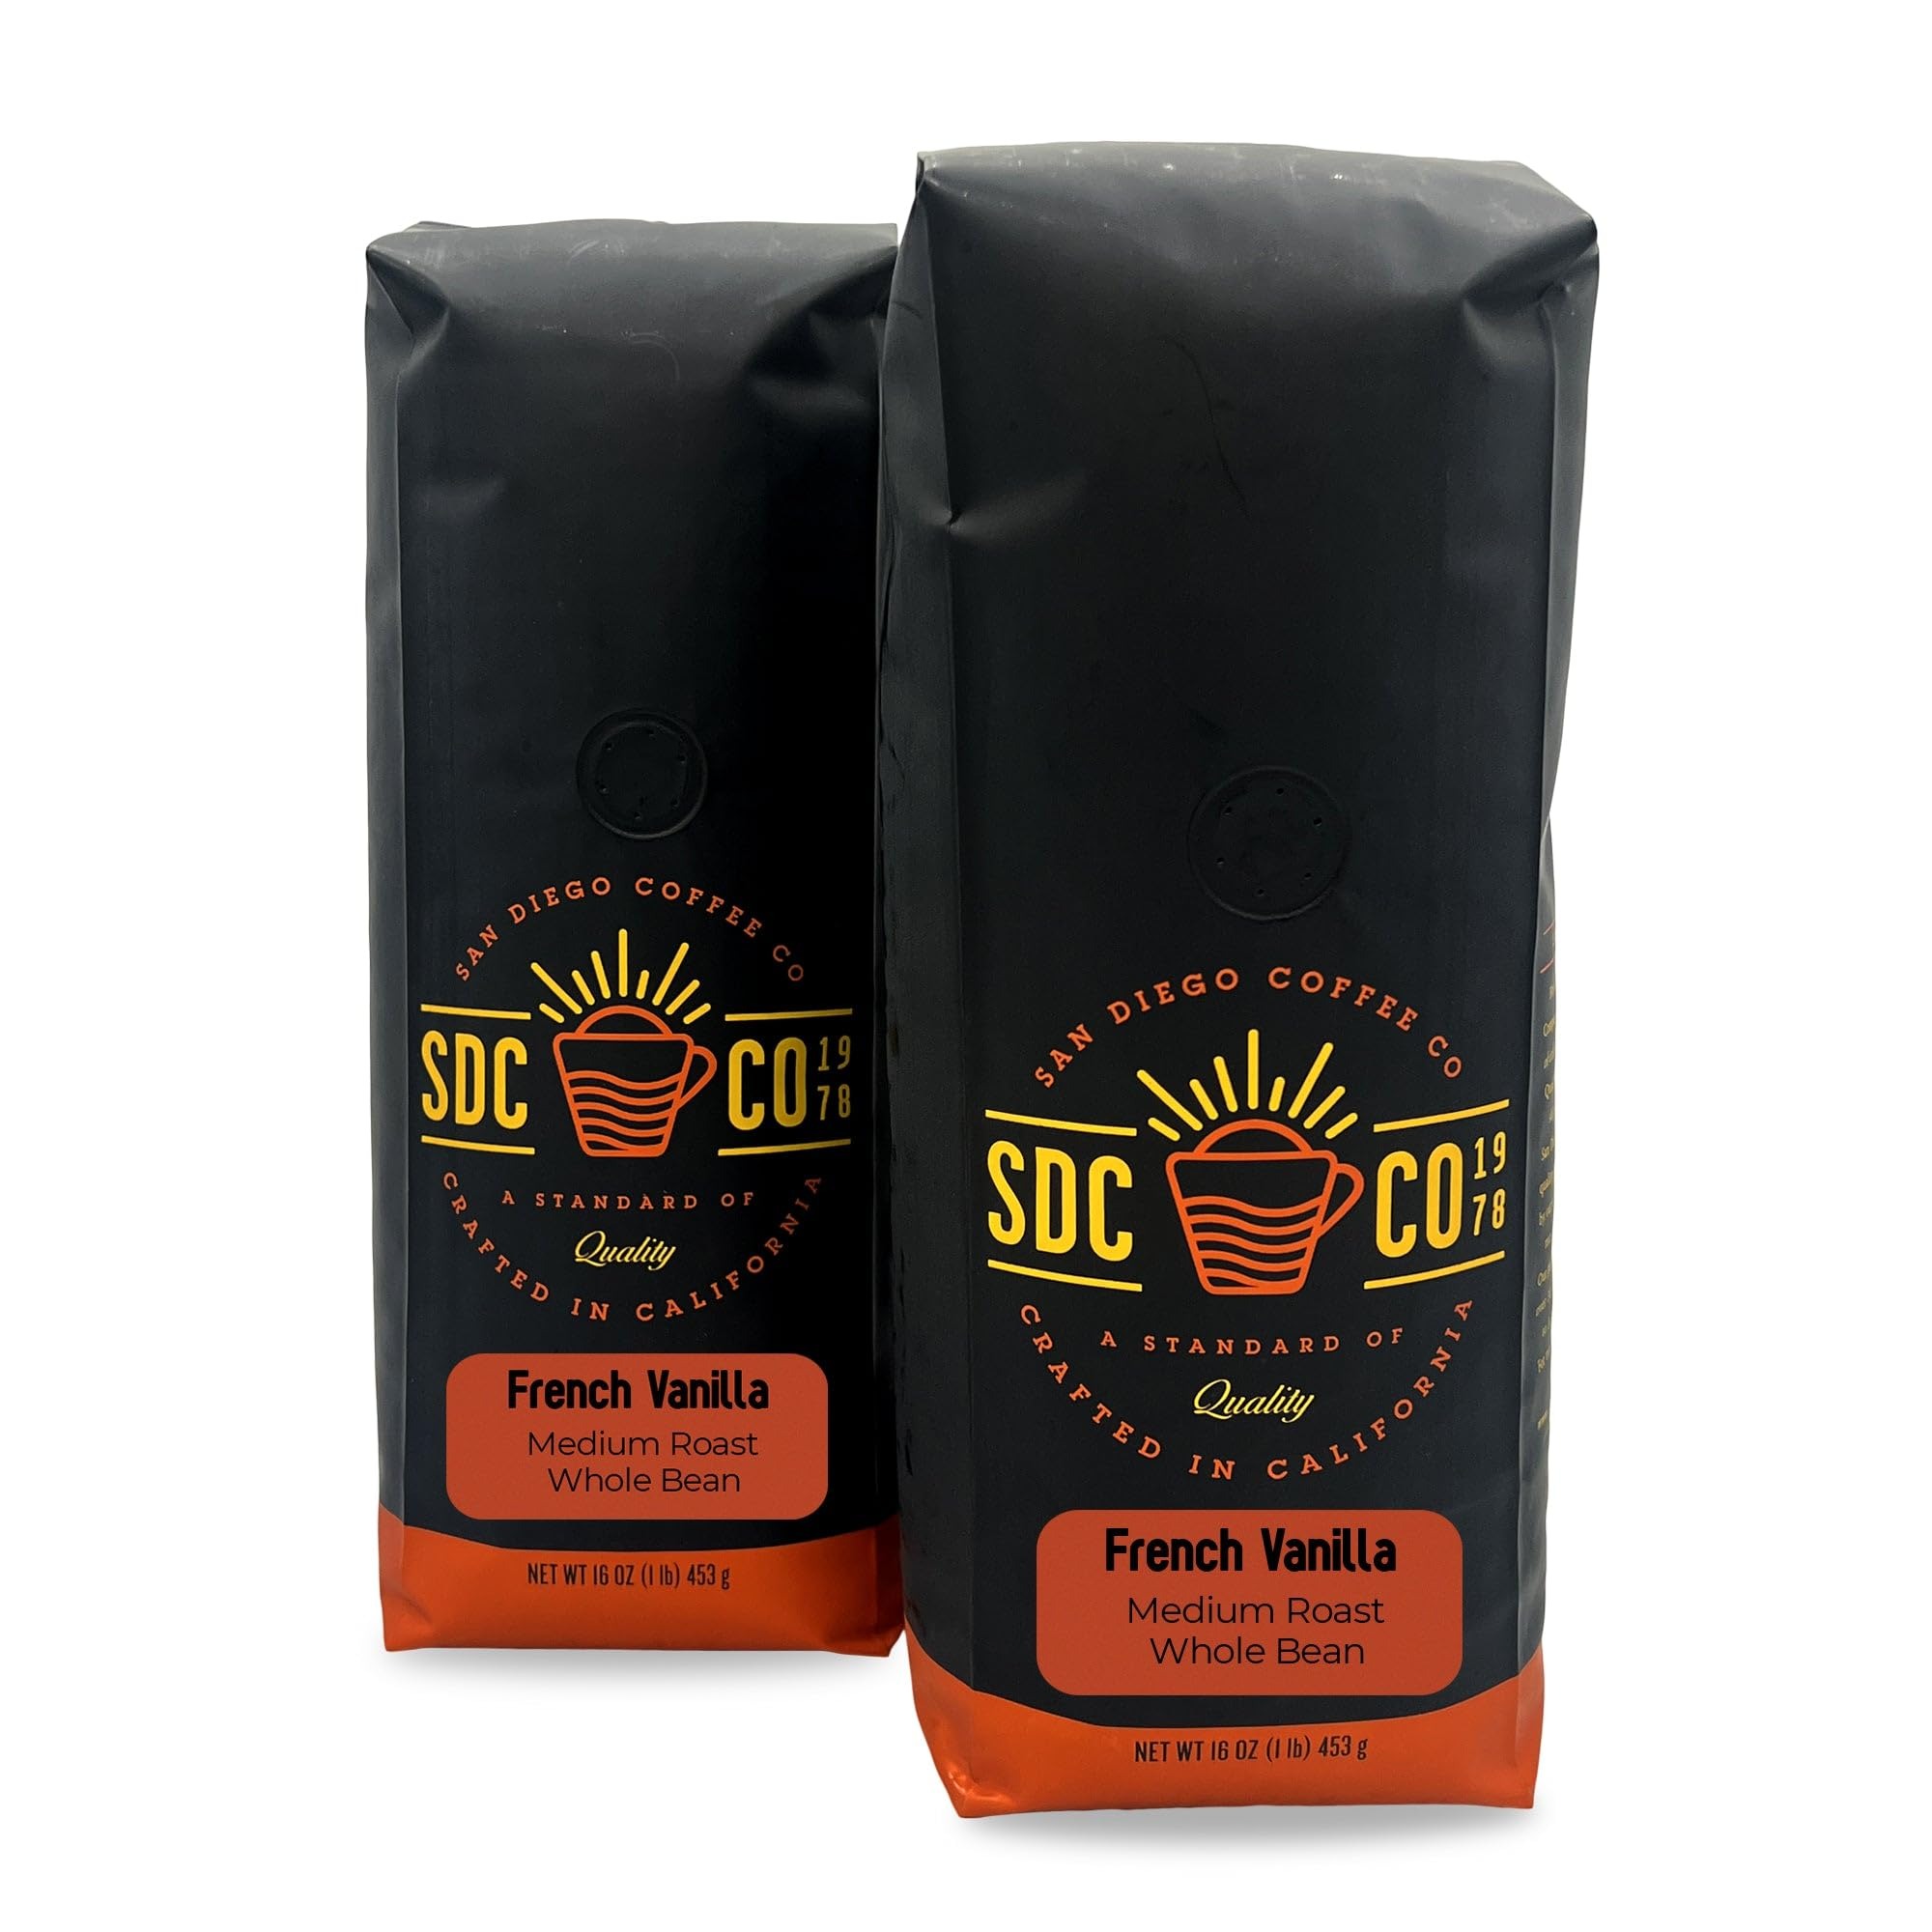
Item Name: San Diego Coffee French Vanilla, Medium Roast, Whole Bean Coffee, 16-Ounce Bags (Pack of 2) Café en grano tostado
Bullet Point 1: ENERGIZING MORNING START: Get ready for a long productive day ahead with our medium roast whole bean coffee.This French Vanilla coffee whole beans will delight your senses and make you feel alive all day
Bullet Point 2: DIFFERENT WAYS TO MAKE COFFEE: Our coffee beans can be used in any coffee maker you like, whether it's a regular drip brew or a special coffee machine. This gives you the freedom to choose how you make your coffee just the way you like it.
Bullet Point 3: FOR THE PERFECT CUP OF COFFEE: Use 1 tablespoon of coffee grounds for every 6 ounces of water. You can change the amount of coffee to your flavor preference. Everyone is different.
Bullet Point 4: Convenient Bag Sizes: This coffee comes in a 1 pound (compared to 12- ounce competitors), 2 x 1 pound and 5-pound options, offering convenience and value. It's a generous supply that ensures you won't run out of your favorite coffee anytime soon and it’s a great option for gifting as well.
Bullet Point 5: Storage Guidelines: To maintain the freshness of your product, seal the bag tightly and store it in a cool, dry place away from both heat and cold. This ensures your product stays at its best.
Product Description: Roasted in small batches for the finest coffee, San Diego Coffee Company packages beans at the peak of their cycle to preserve their natural flavors and fresh-roasted quality. For freshness, store coffee in an airtight container away from light, heat, and moisture. San Diego Coffee Company starts with the highest quality coffee beans from the world's most prized coffee growing regions, meticulously selected by an experienced team. Precise roasting techniques have been perfected over 40 years, helping preserve taste and freshness to bring the best coffee to your doorstep.
Value: 32.0
Unit: Ounce

Price: 30.94